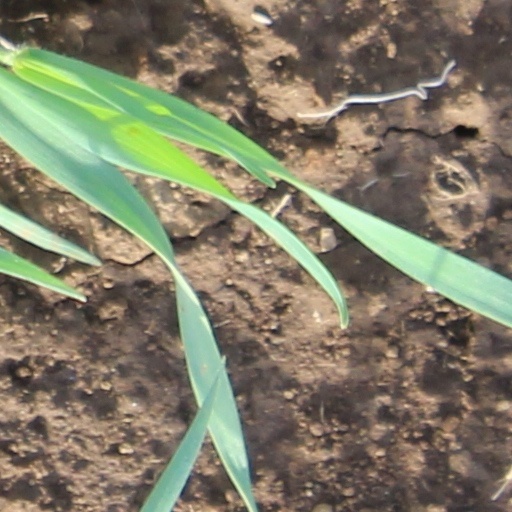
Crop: wheat